Kerrie Tucker

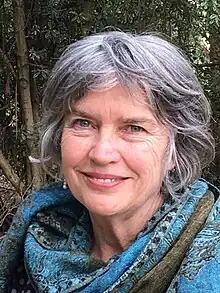

Kerrie Robyn Tucker (born 15 September 1948) is a former Australian politician and activist for the environment and human rights who was a member of the unicameral Australian Capital Territory Legislative Assembly representing the multi-member electorate of Molonglo for the ACT Greens between 1995 and 2001. Tucker was an unsuccessful candidate for election to the Australian Senate representing the Australian Capital Territory (ACT) for the Australian Greens at the 1993, 2004, and 2007 federal elections.